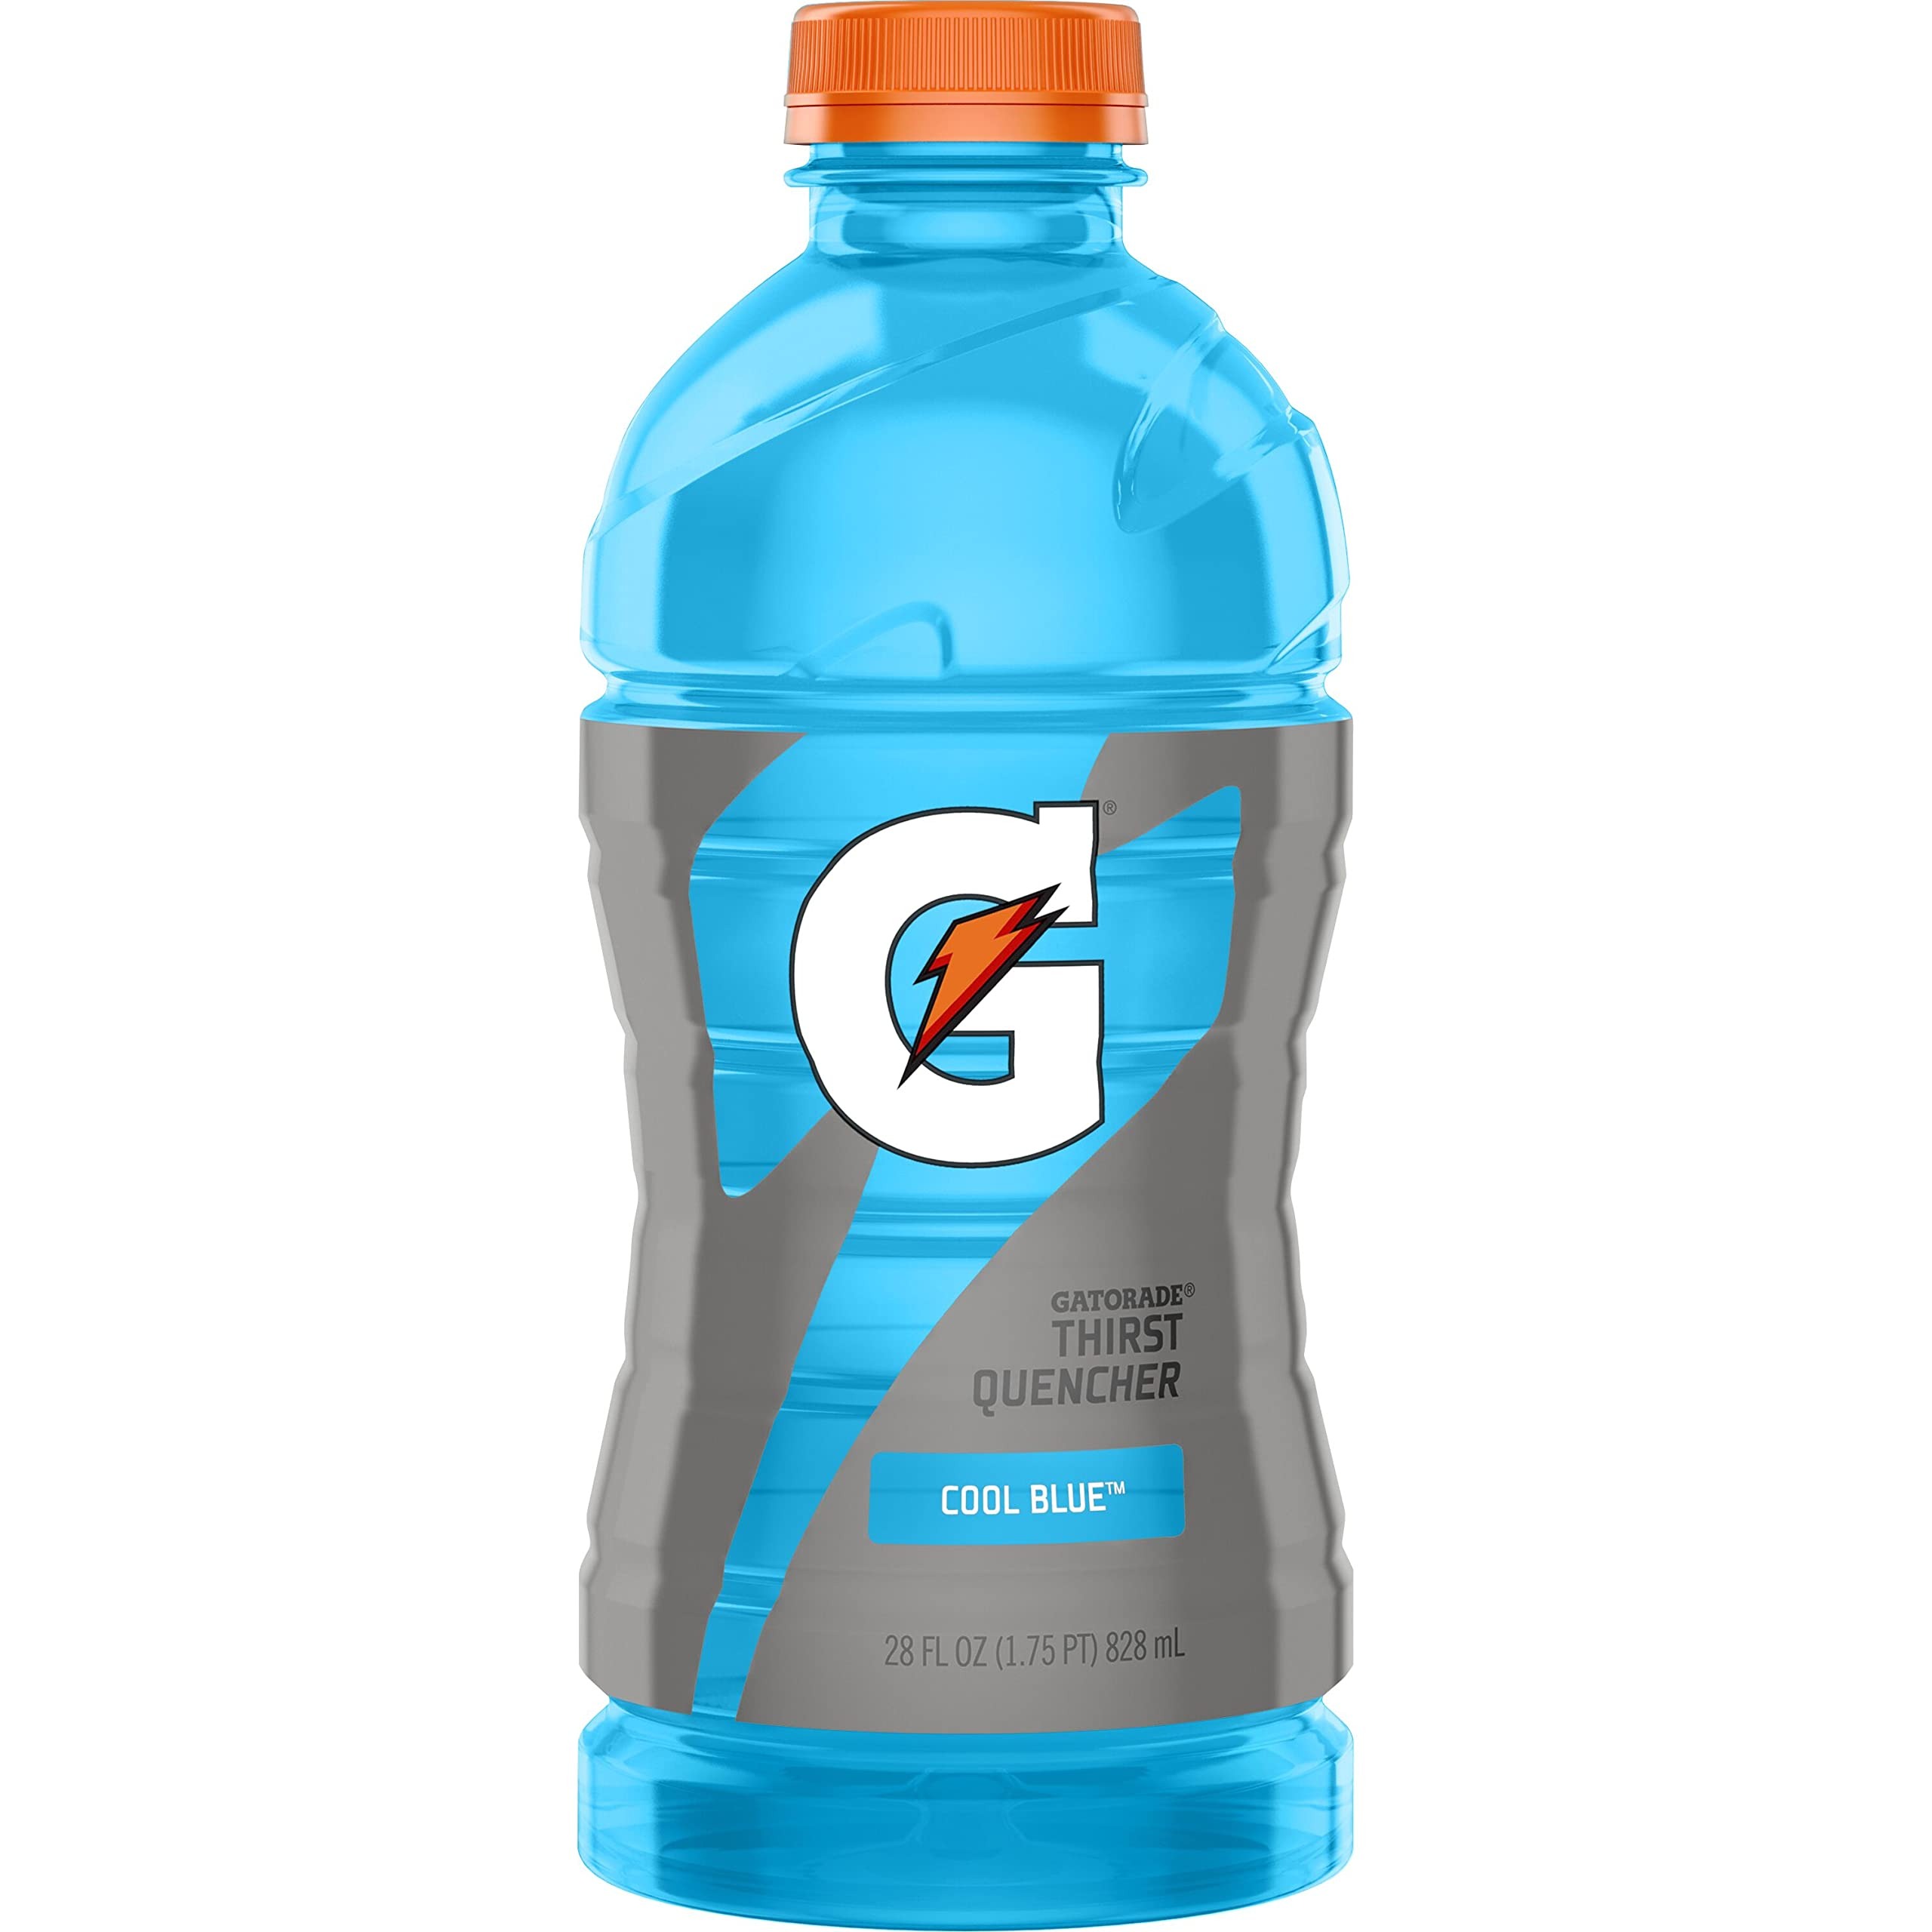
Item Name: Gatorade Thirst Quencher, Cool Blue, 28 oz Bottle
Bullet Point 1: Includes 1 (28oz) bottle of Gatorade Thirst Quencher, Cool Blue flavor
Bullet Point 2: Don’t count the days. Make the days count. Grab your home workout equipment then refuel and replenish during your at-home workout with the carbs and electrolytes from Gatorade Thirst Quencher.
Bullet Point 3: When you sweat, you lose more than water. Gatorade Thirst Quencher contains critical electrolytes to help replace what's lost in sweat.
Bullet Point 4: Top off your fuel stores with carbohydrate energy, your body's preferred source of fuel.
Bullet Point 5: All products are formulated and tested at the Gatorade Sports Science Institute.
Value: 28.0
Unit: Fl Oz

Price: 1.99